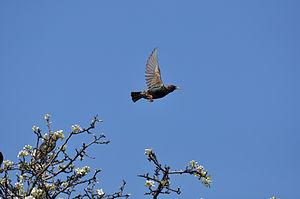
Un groupe d'étourneaux s'est posé dans le champ où paissent mes moutons. Un petit groupe d'oiseaux se trouve sur un arbre. Je photographie l'envol d'un étourneau.
L’Étourneau sansonnet est une espèce de passereaux de la famille des sturnidés, originaire de la plus grande partie de l'Eurasie, mais qui a été introduite dans tous les continents excepté l’Antarctique.